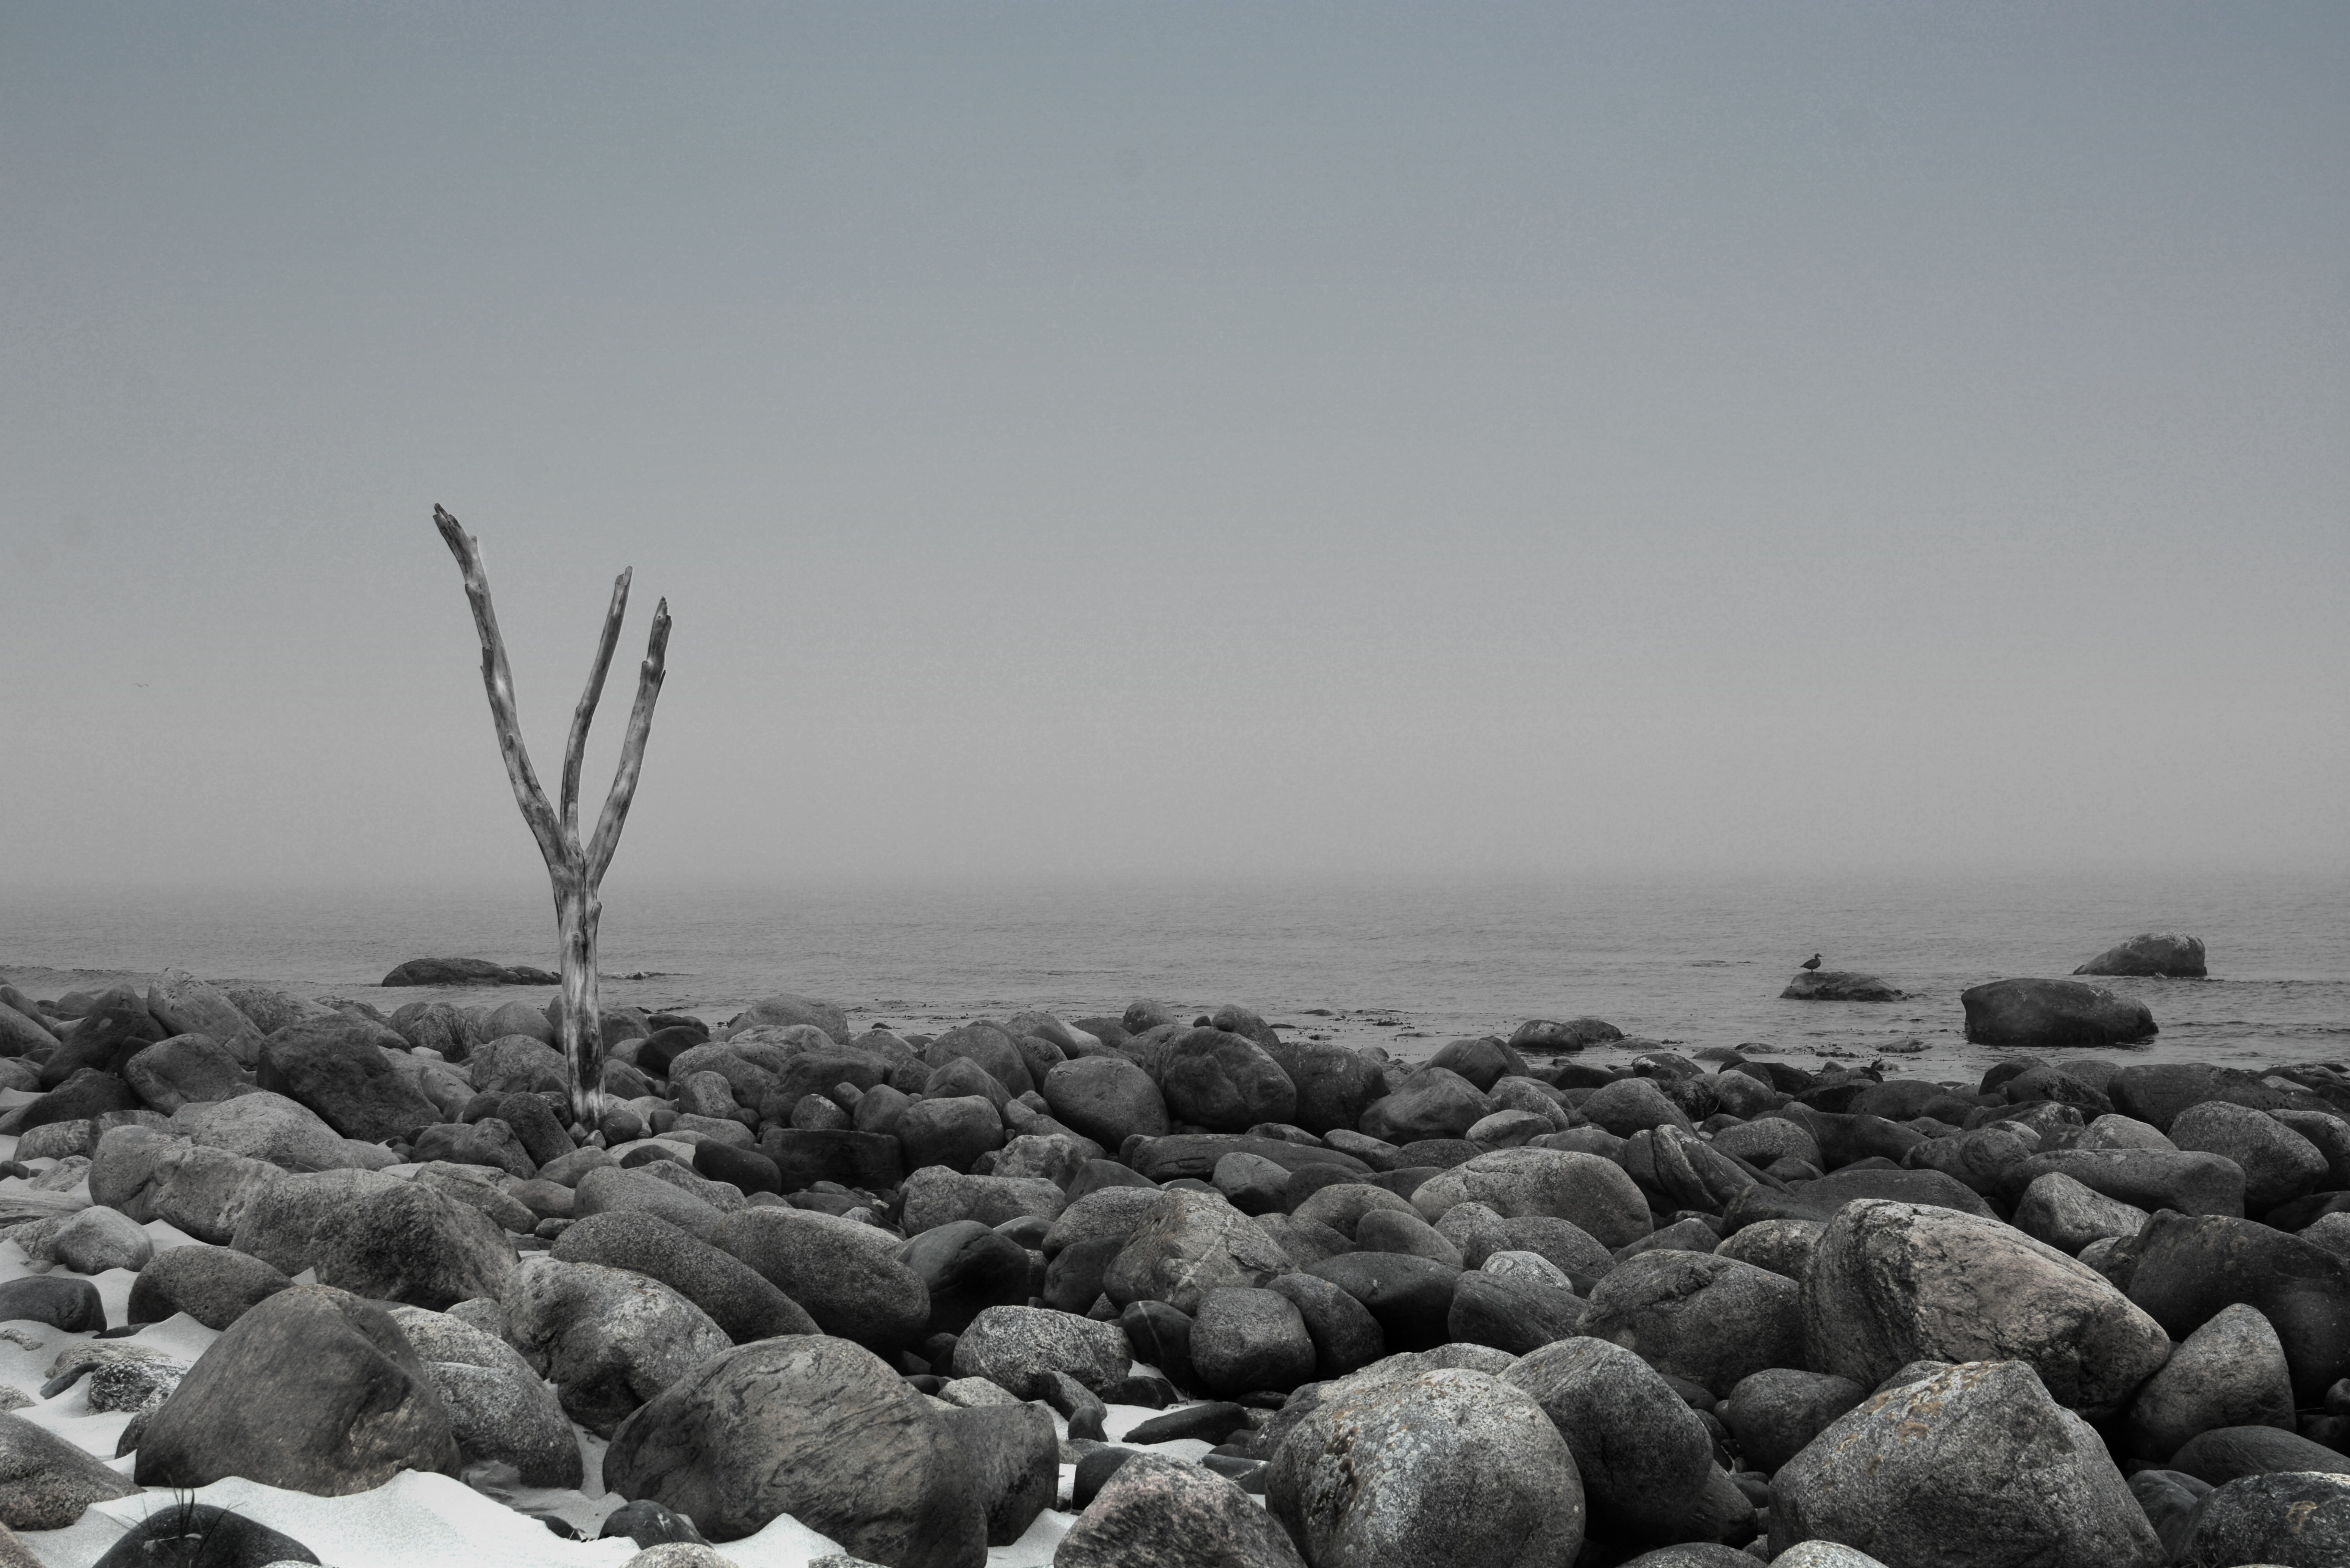
beach, sea, coast, sand, rock, ocean, horizon, snow, winter, black and white, morning, shore, wave, wind, monochrome, material, monochrome photography, mudflat, atmospheric phenomenon